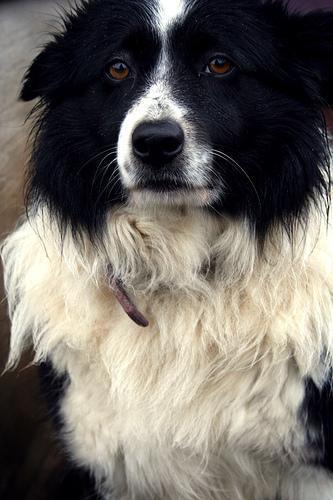
Border_collie